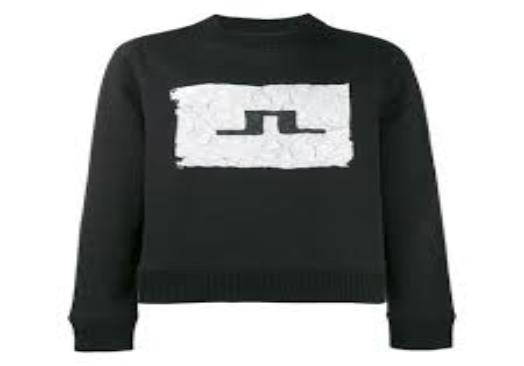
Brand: jlindeberg-1
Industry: Clothes